Economic history of the United States

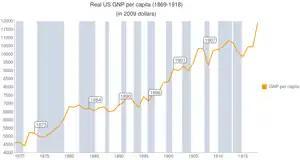
Real gross national product per capita of the United States 1869–1918

Apart from taxes, the second major source of income was government bonds. For the first time bonds in small denominations were sold directly to the people, with publicity and patriotism as key factors, as designed by banker Jay Cooke. State banks lost their power to issue banknotes. Only national banks could do that and Chase made it easy to become a national bank; it involved buying and holding federal bonds and financiers rushed to open these banks. Chase numbered them, so that the first one in each city was the "First National Bank". Third, the government printed paper money called "greenbacks". They led to endless controversy because they caused inflation.